Miles Teller

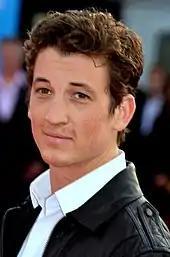
Teller in 2014

In Damien Chazelle's second film "Whiplash" (2014), Teller played a drummer who tries to impress his abusive jazz teacher (J. K. Simmons), which earned him nominations for the Gotham Independent Film Award for Best Actor, the Satellite Award for Best Actor – Motion Picture and the BAFTA Rising Star Award.